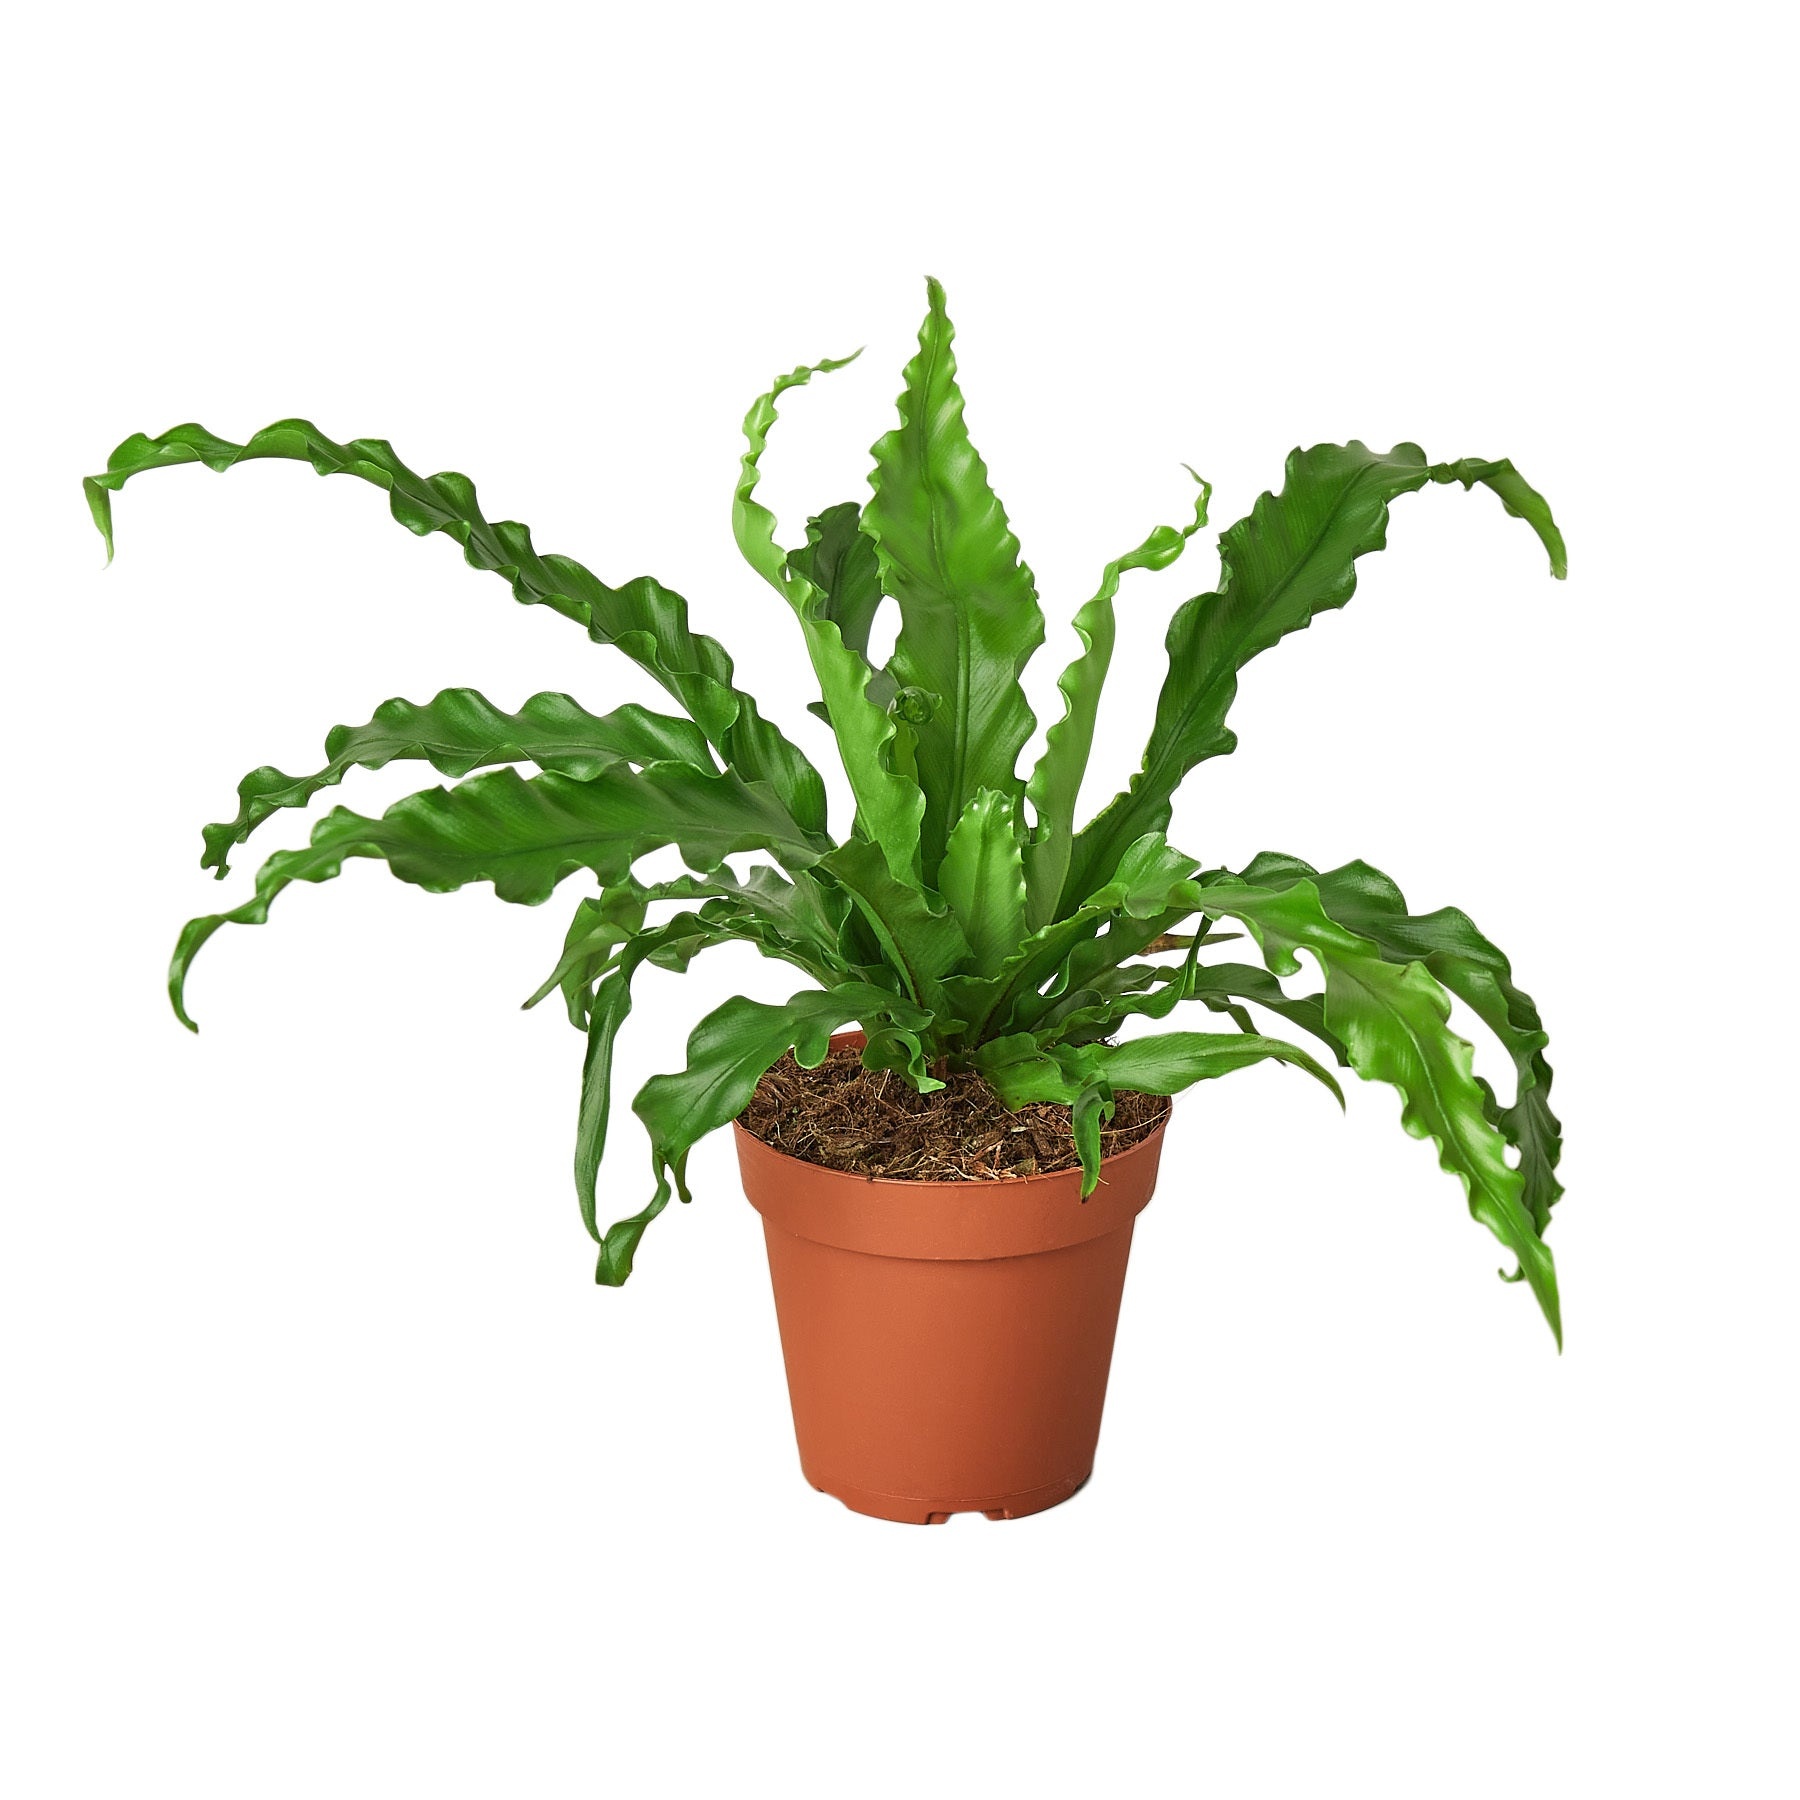
Bird’s Nest 'Victoria' Fern
Botanical Name : Asplenium antiquum Common Name(s) : Victoria Description : Native to the tropical regions of Asia and east Africa, Asplenium antiquum 'Victoria' comes from the same family of ferns as the 'Nidus'. Like the Nidus, this tropical plant prefers "rainforest" conditions in partial shade or indirect sunlight, and humidity. Its leaves are differentiated from the 'Nidus' by its compact uniform width and split curly ends.
Brand: House Plant Dropship
Category: Home & Garden > Plants > Indoor & Outdoor Plants